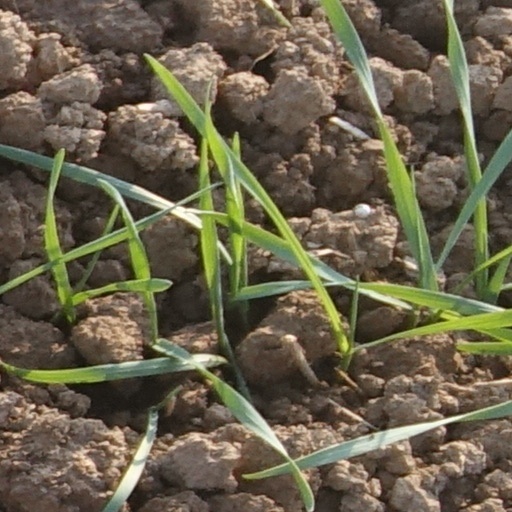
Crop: wheat